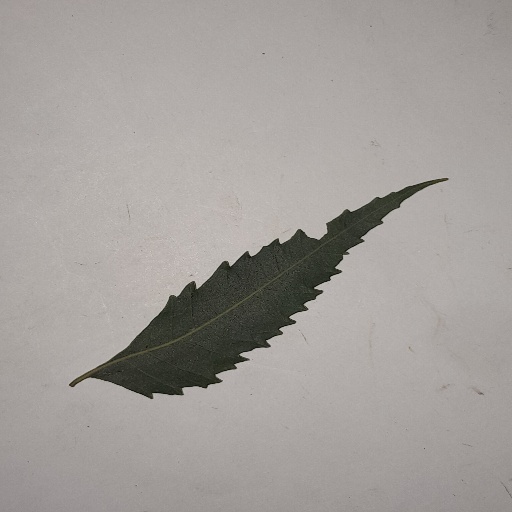
Species: Neem
Leaf condition: Healthy Leaf